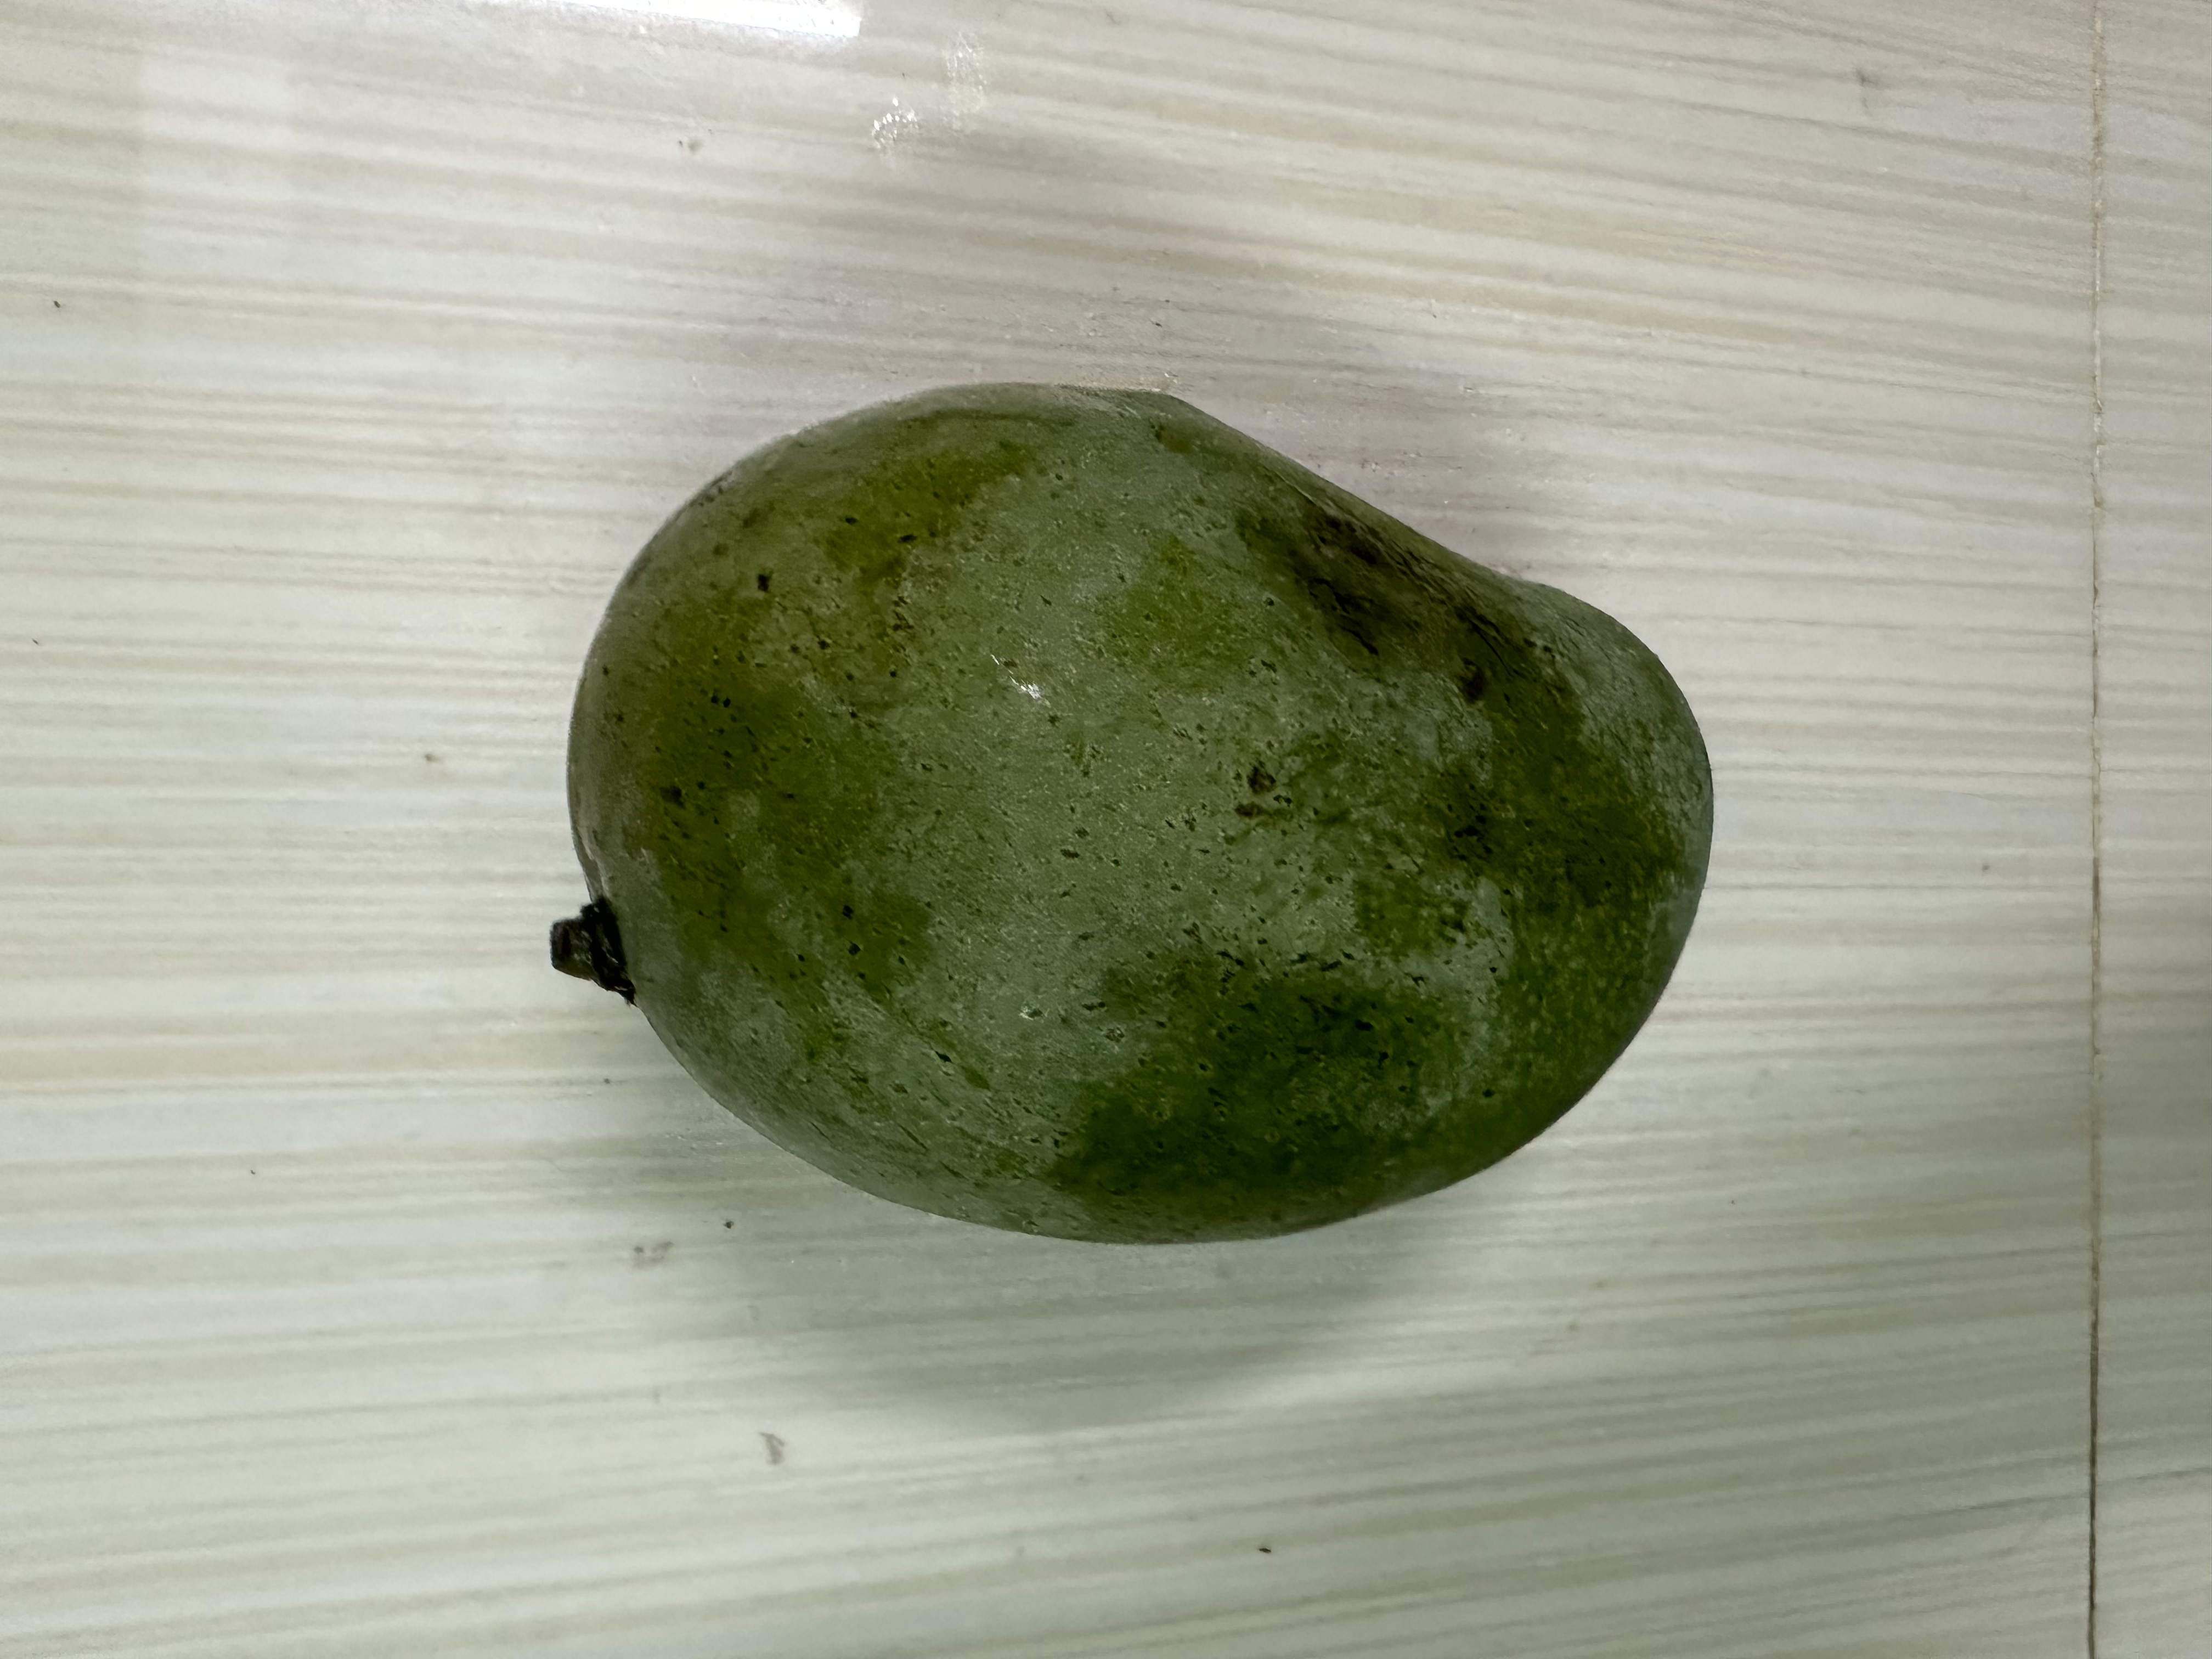
Mango variety: Amrapali